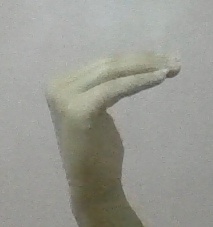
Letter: haa